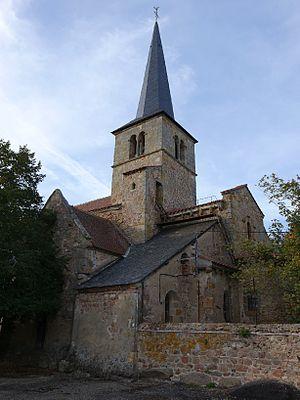
Église Saint-Martin
L'église Saint-Martin est une église située à Hyds, en France.
Cet article recense une partie des monuments historiques de l'Allier, en France.
Hyds est une commune française, située dans le département de l'Allier en région Auvergne-Rhône-Alpes.